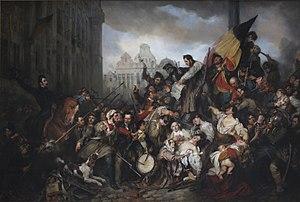
Cet article recense les élections ayant eu lieu en 1830.
Bruxelles [bʁysɛl], parfois aussi appelé aire urbaine de Bruxelles ou Grand Bruxelles, est une ville et une agglomération de Belgique qui s'étend au-delà des limites administratives de la Région de Bruxelles-Capitale pour englober des parties du Brabant wallon et l'arrondissement de Hal-Vilvorde, et au centre de laquelle se trouve la commune de Bruxelles proprement dite, dont le nom utilisé par la constitution belge est ville de Bruxelles.
Bruxelles ou la ville de Bruxelles est une commune de Belgique de 183 287 habitants, capitale de la Belgique, de la Fédération Wallonie-Bruxelles, de la Communauté flamande ainsi que le siège de plusieurs institutions de l'Union européenne. La commune porte le titre honorifique de ville. Elle est située au centre de la région de Bruxelles-Capitale et est entourée par d'autres communes qui constituent avec elle cette région de 19 communes peuplée de 1 211 026 habitants au 1ᵉʳ janvier 2020 et dotée de l'autorité supra-communale d'un gouvernement et d'un parlement. À l'extérieur s'étend la périphérie bruxelloise débordant dans la Région flamande dans laquelle la région bruxelloise est enclavée pour former l'agglomération bruxelloise.